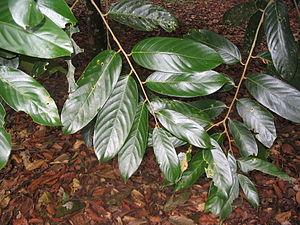
Shorea maxima - branche basse - Forest Research Institute of Malaysia - Kepong - Malaysia
Shorea maxima est un arbre tropical de la famille des Dipterocarpaceae.